Gangadhar Rao

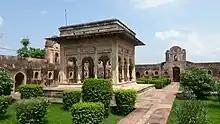
Cenotaph of Raja Gangadhar Rao or Gangadhar Rao ki Chhatri

He was an able administrator and he improved the financial condition of Jhansi, which had deteriorated during his predecessor's rule. He took corrective steps to ensure the growth and development of the town of Jhansi. He controlled an army of around 5,000 men. He possessed wisdom, diplomacy, and was a lover of art and culture; even the British were impressed by his statesmanlike qualities. Maharaj Gangadhar Rao possessed considerable taste and some scholarship; he collected a fine library of Sanskrit manuscripts and enriched the architecture of the town of Jhansi.